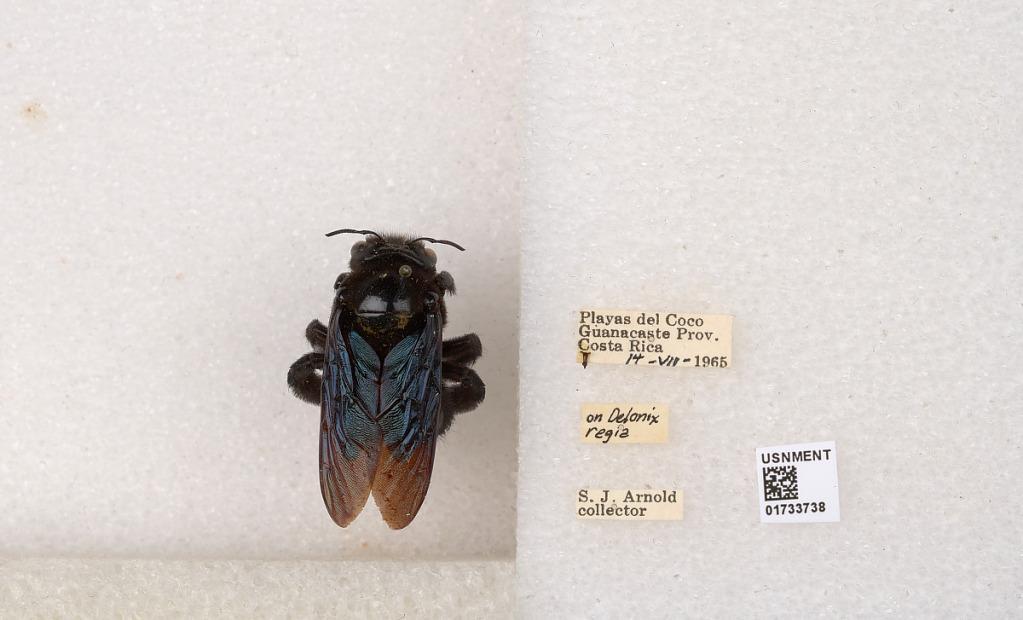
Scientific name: Xylocopa (Megaxylocopa) fimbriata Fabricius
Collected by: J. Araujo
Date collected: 1965-6-14
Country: Costa Rica
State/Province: Provincia de Guanacaste
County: Carrillo
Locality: Playas del Coco